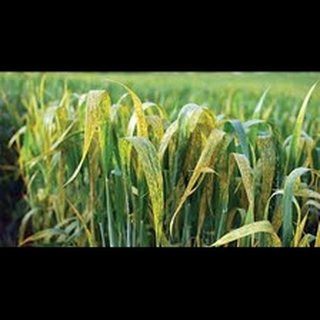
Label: wheat_leaf_blight